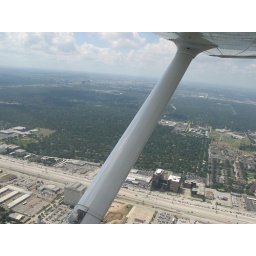
My office building from 1500 feet over I-10